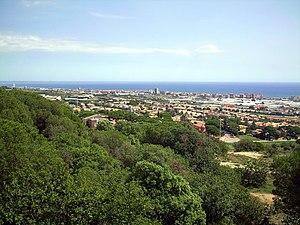
Vilassar de Mar est une commune de la comarque du Maresme dans la province de Barcelone en Catalogne. Située à 5 km de Mataró et à 24 km de Barcelone. Jusqu'aux années 80 cette commune s'appelait Sant Joan de Vilassar.